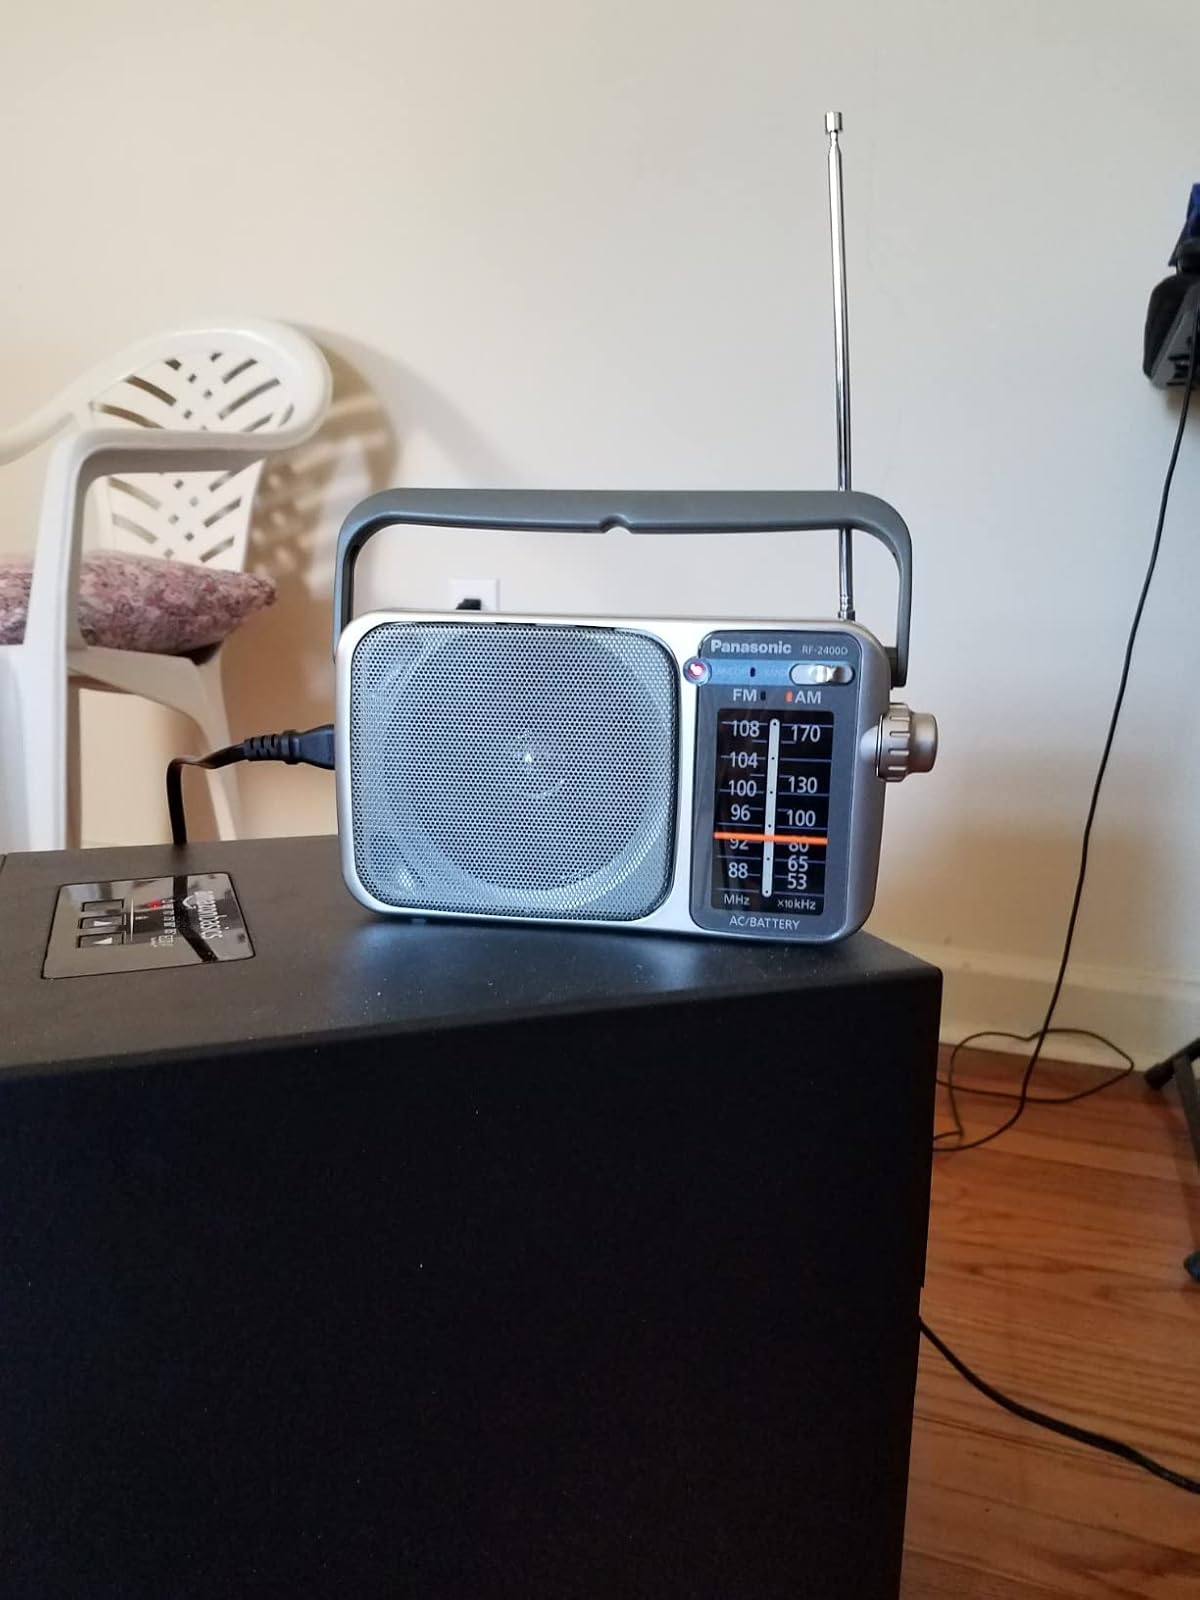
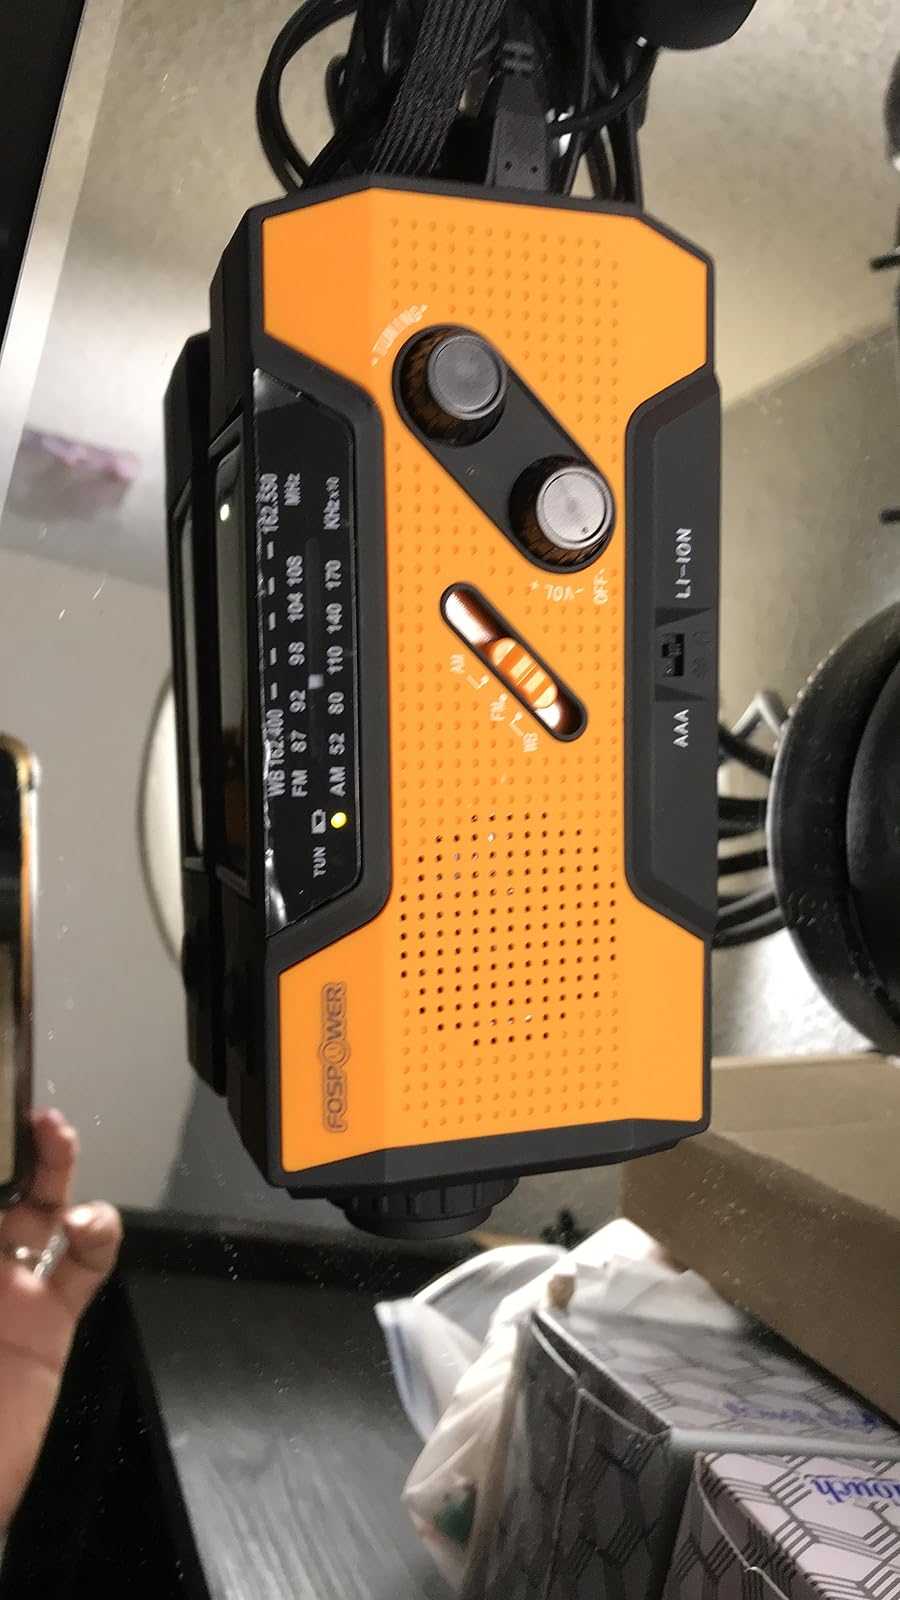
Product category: radio
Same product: no